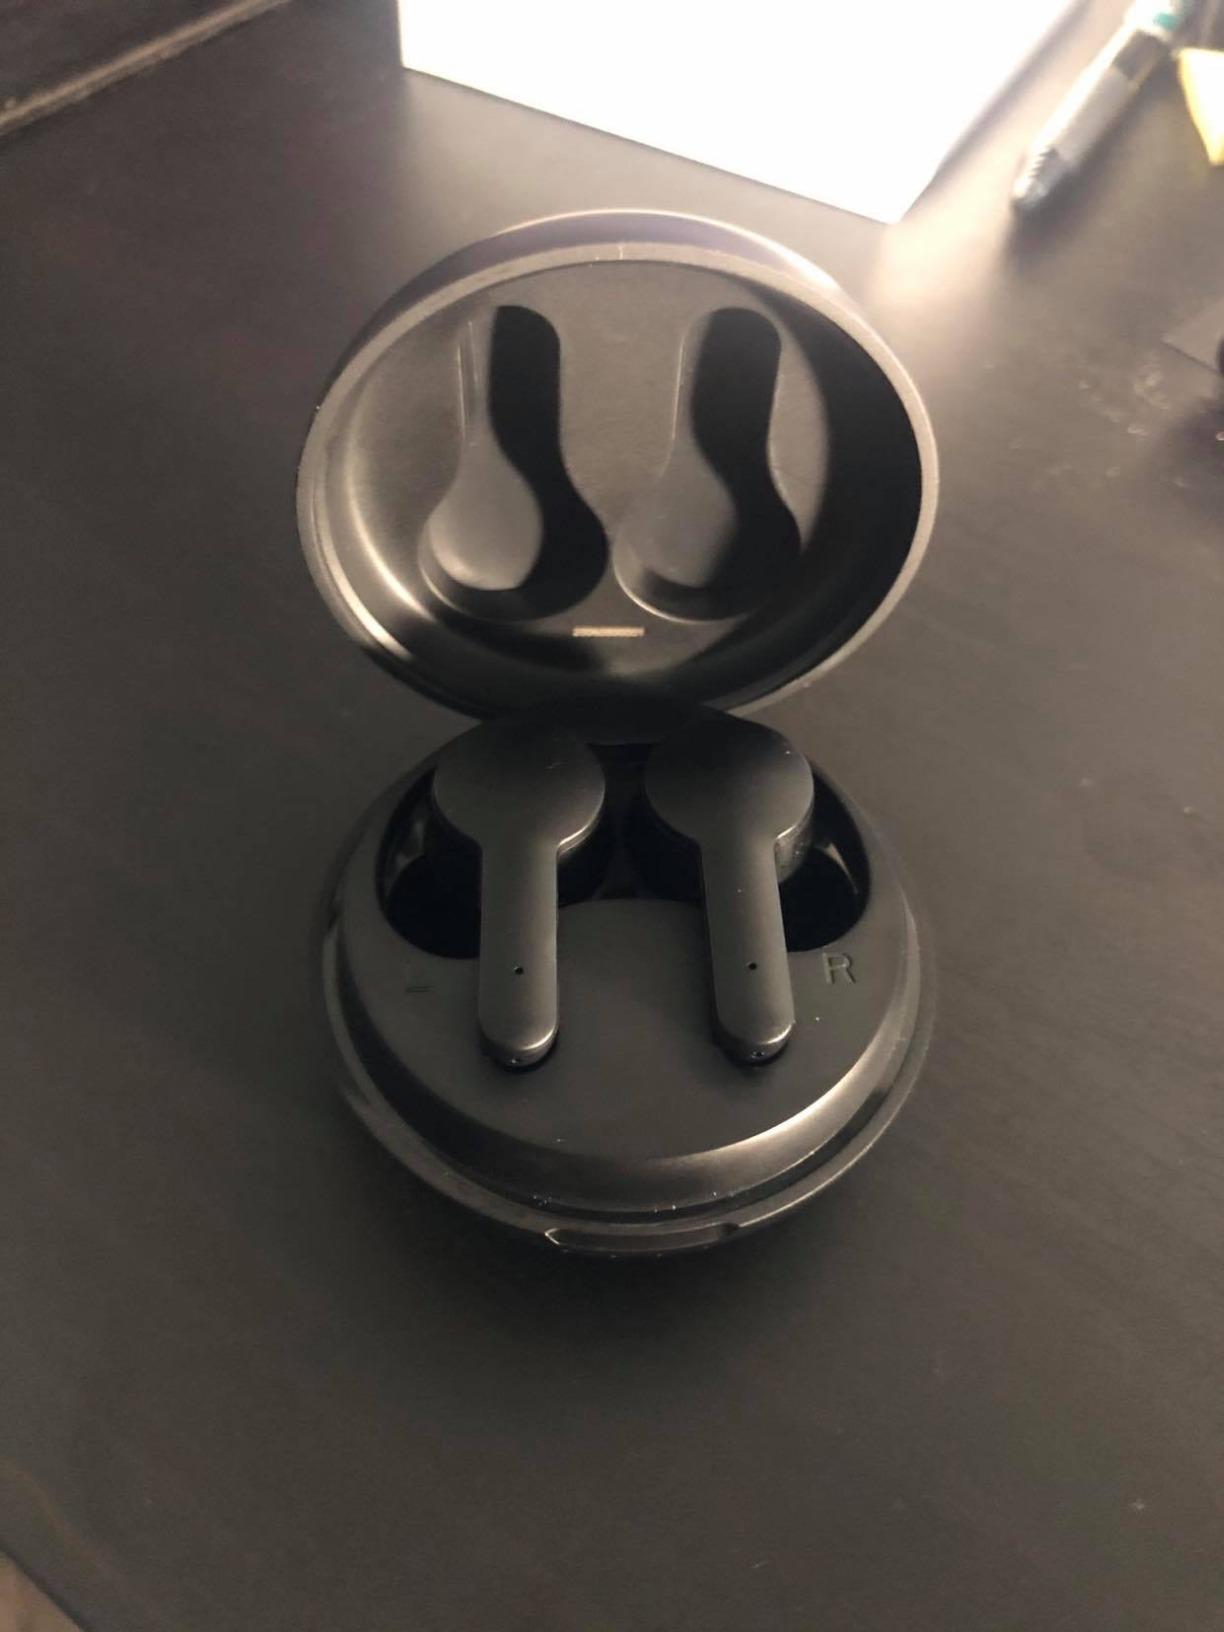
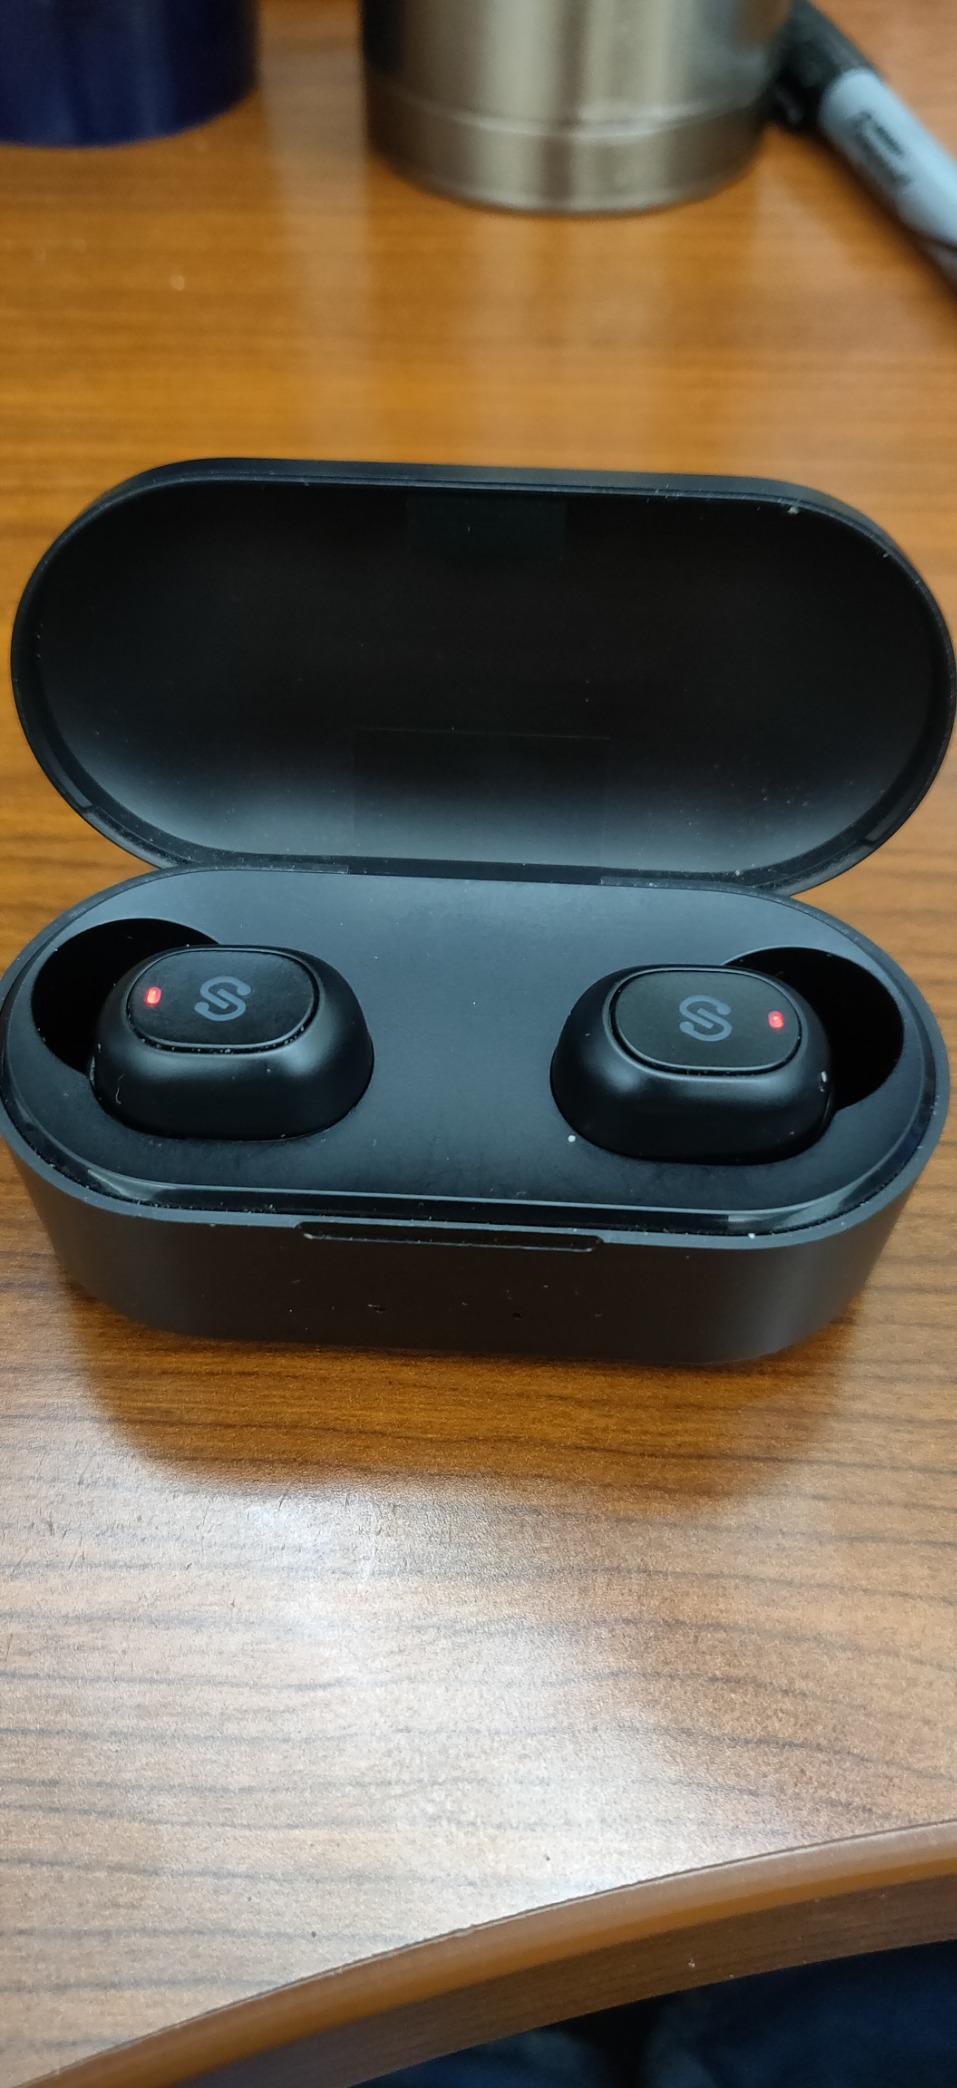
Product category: earbuds
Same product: no